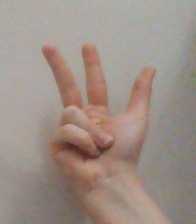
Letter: al